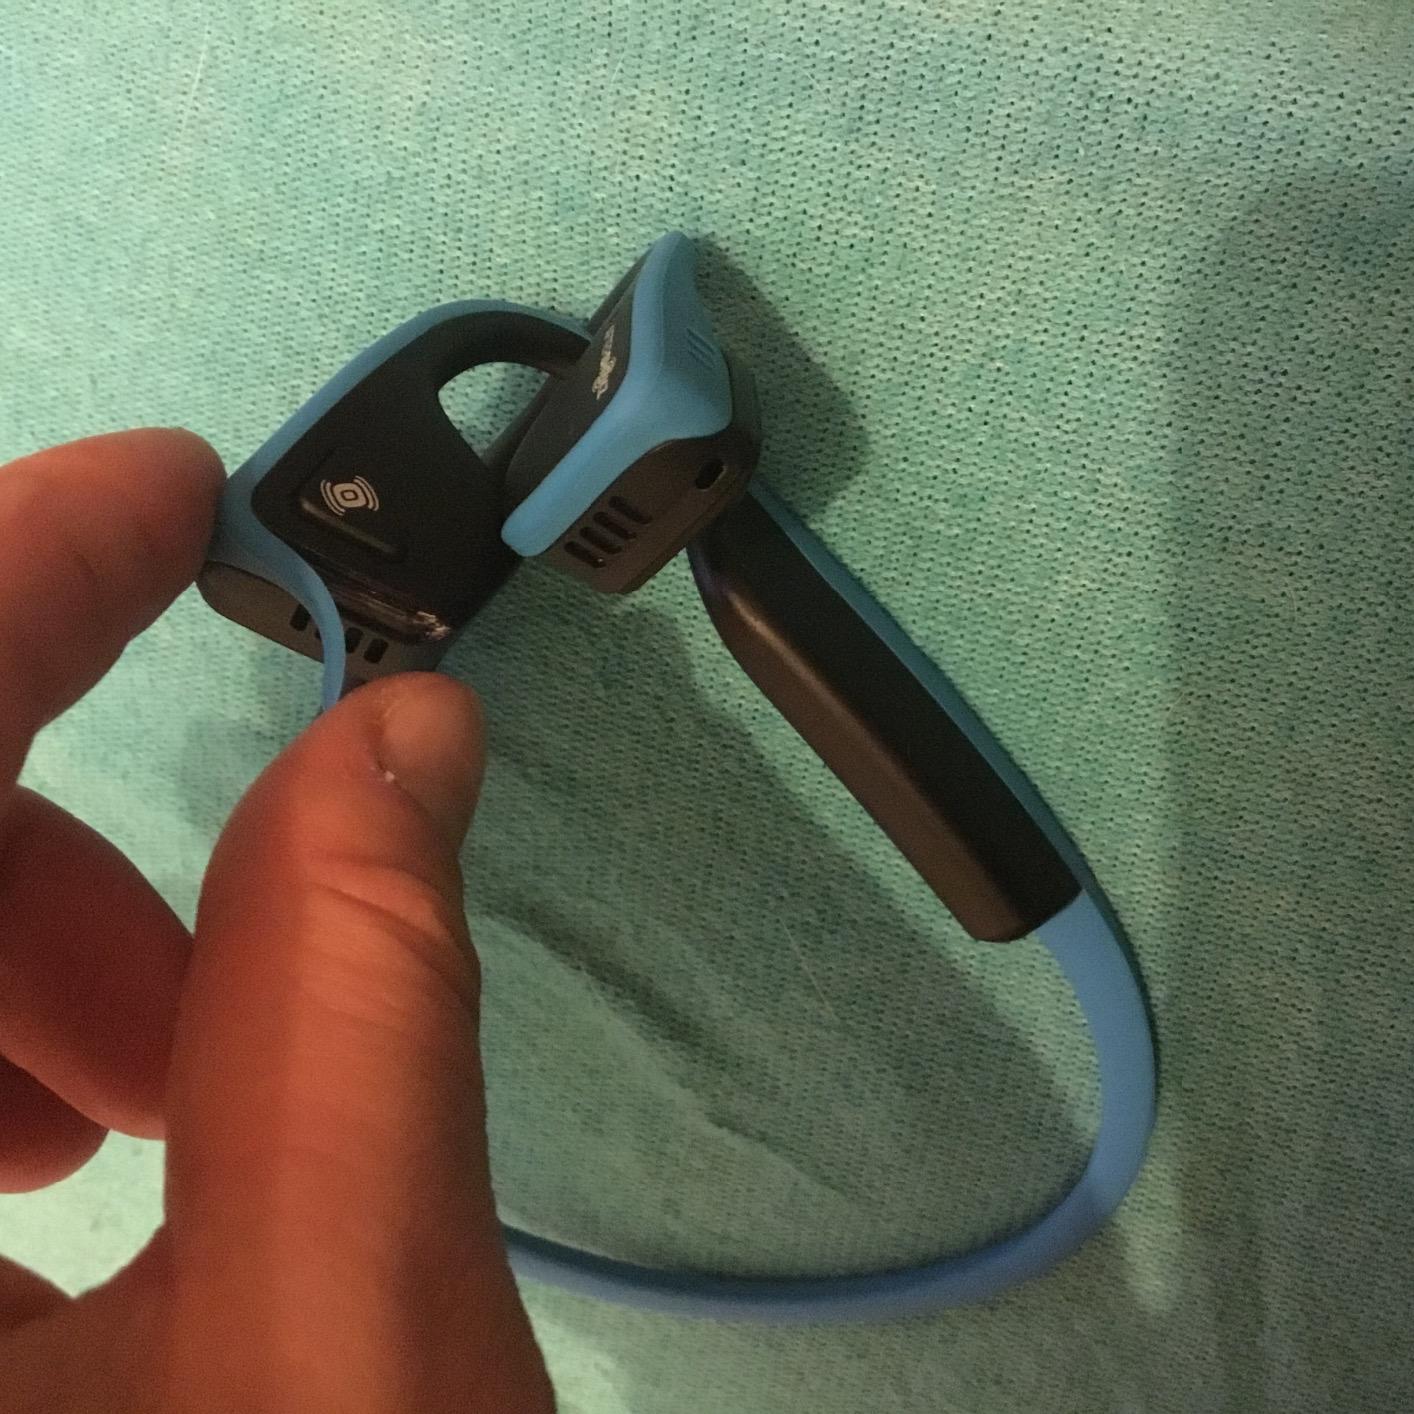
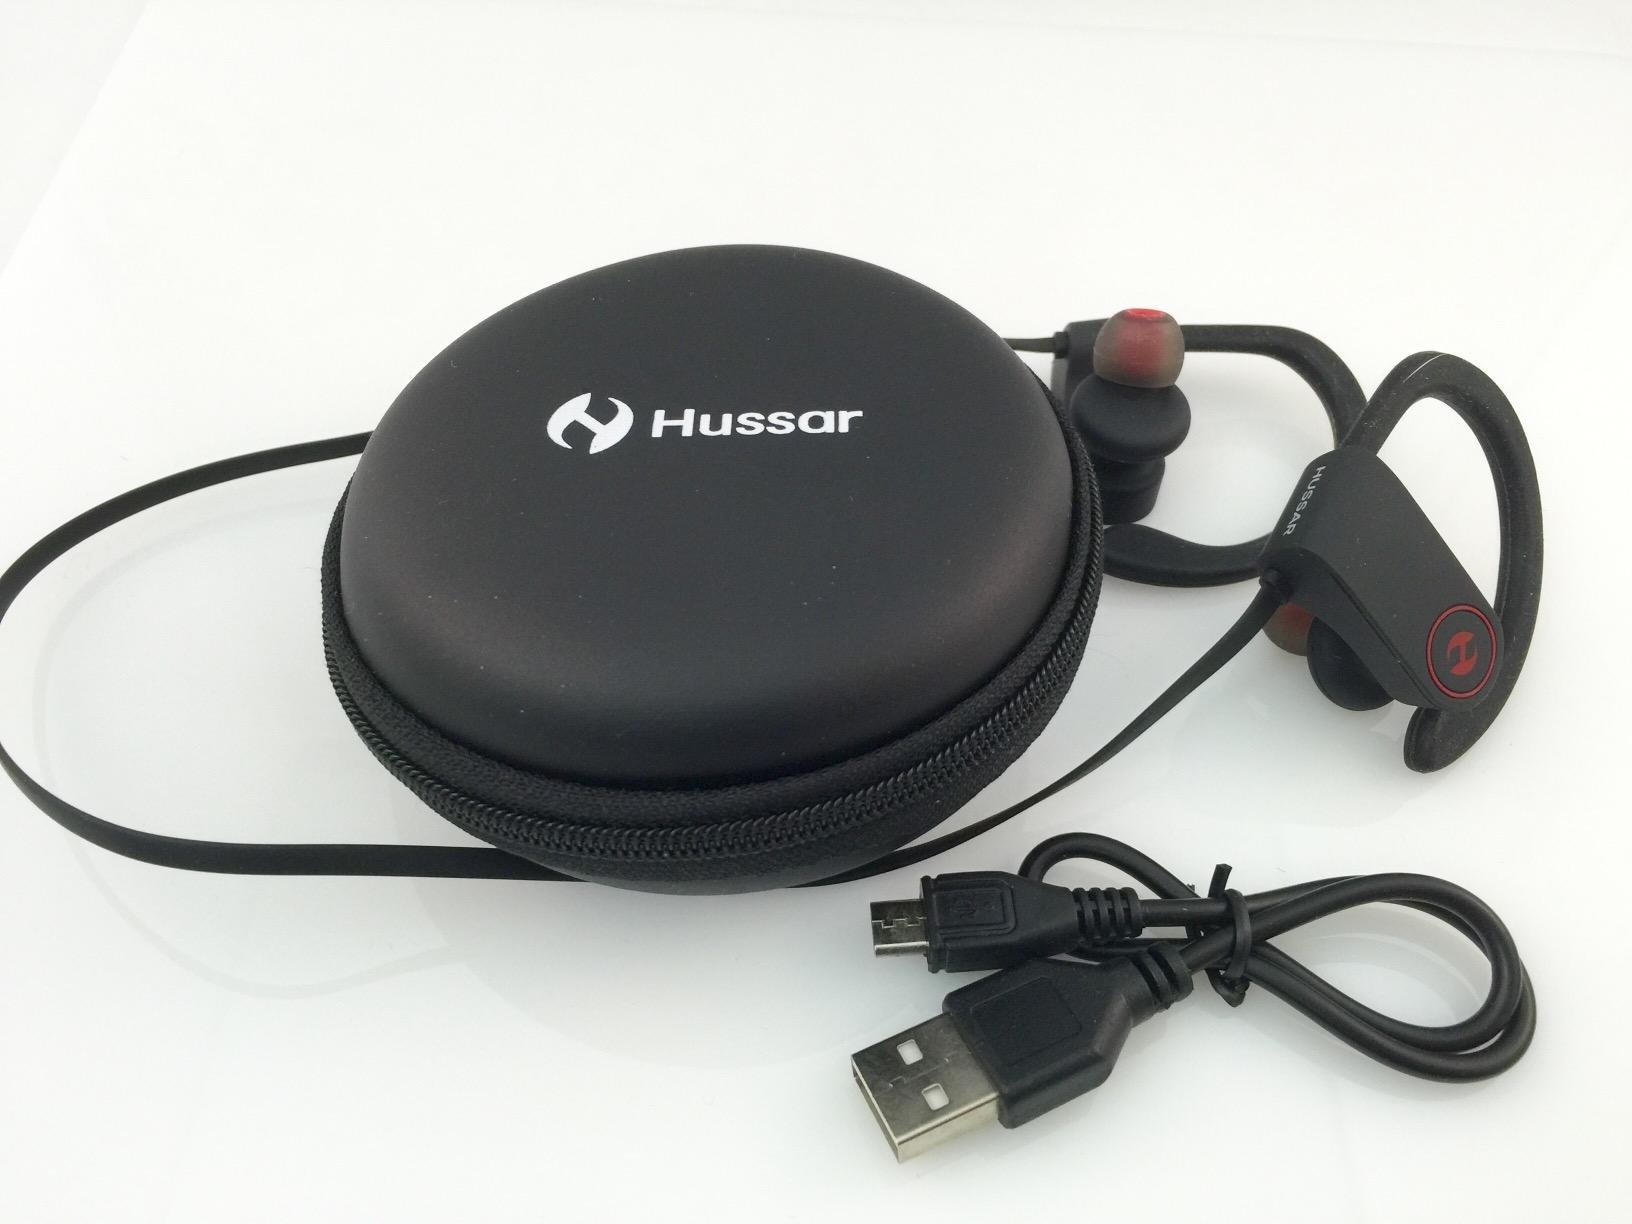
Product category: headphones
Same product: no